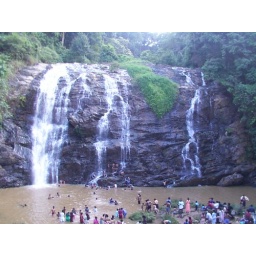
Good waterfall but dirty water underneath